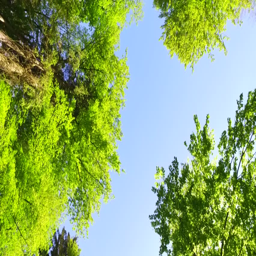
intensive green colors of leaves in a sunny forest